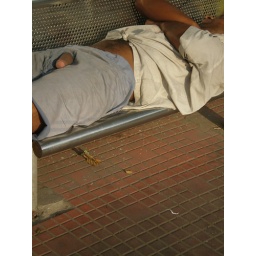
A man sleeping at a bus stop in the morning.